Gradišče pri Vipavi

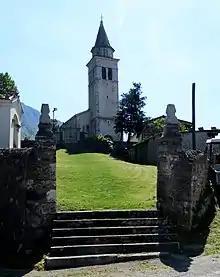
Holy Cross Church

The local church in the settlement is dedicated to the Holy Cross and belongs to the Parish of Vipava.